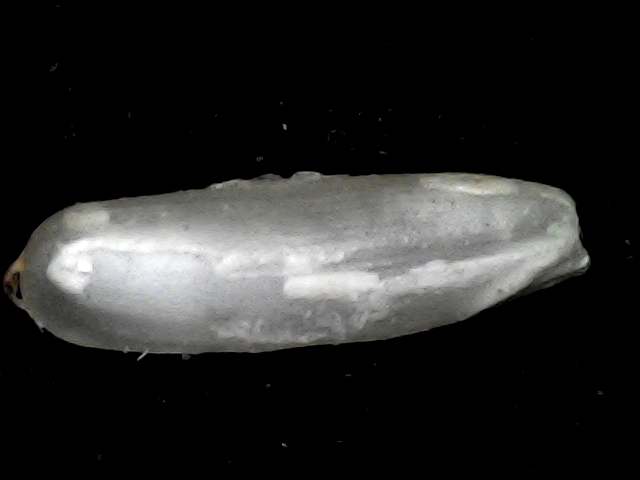
Rice variety: BD87